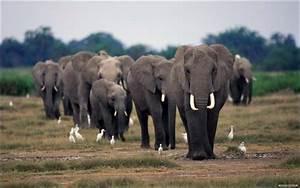
elephant